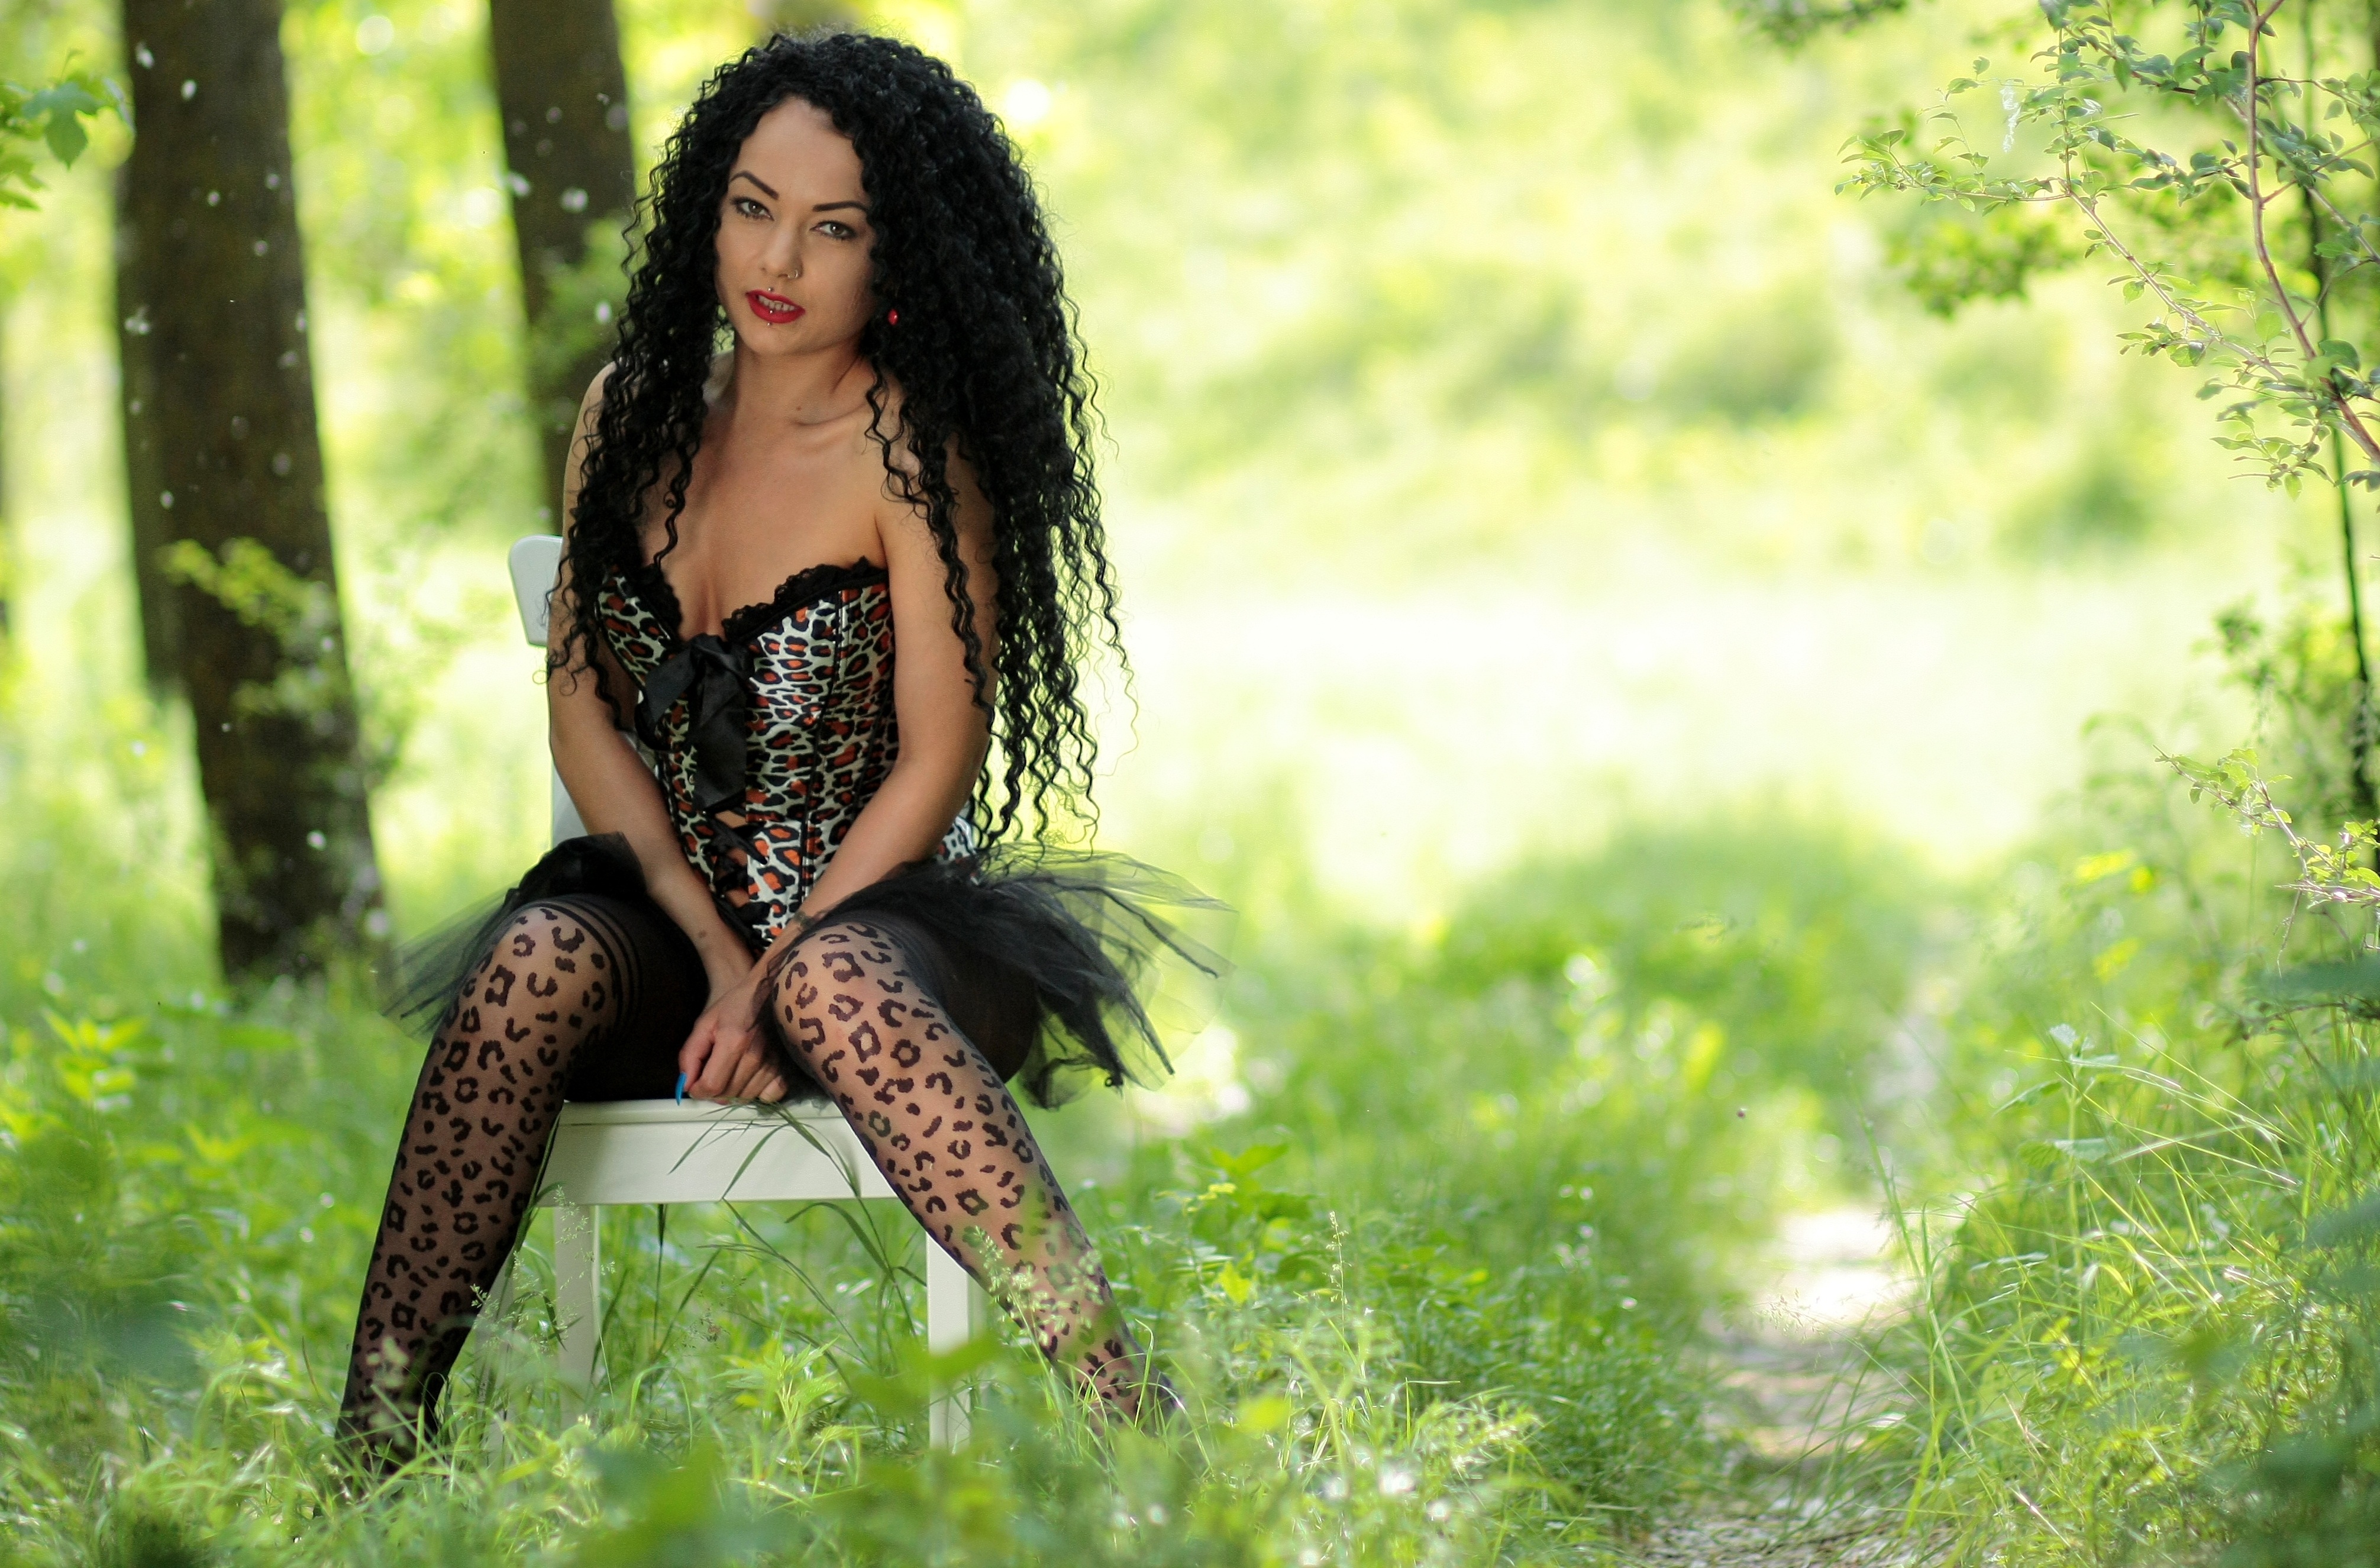
forest, girl, hair, photography, meadow, sunlight, chair, model, green, hairstyle, long hair, dress, eye, photograph, beauty, sexy, jaguar, sensual, abdomen, photo shoot, portrait photography